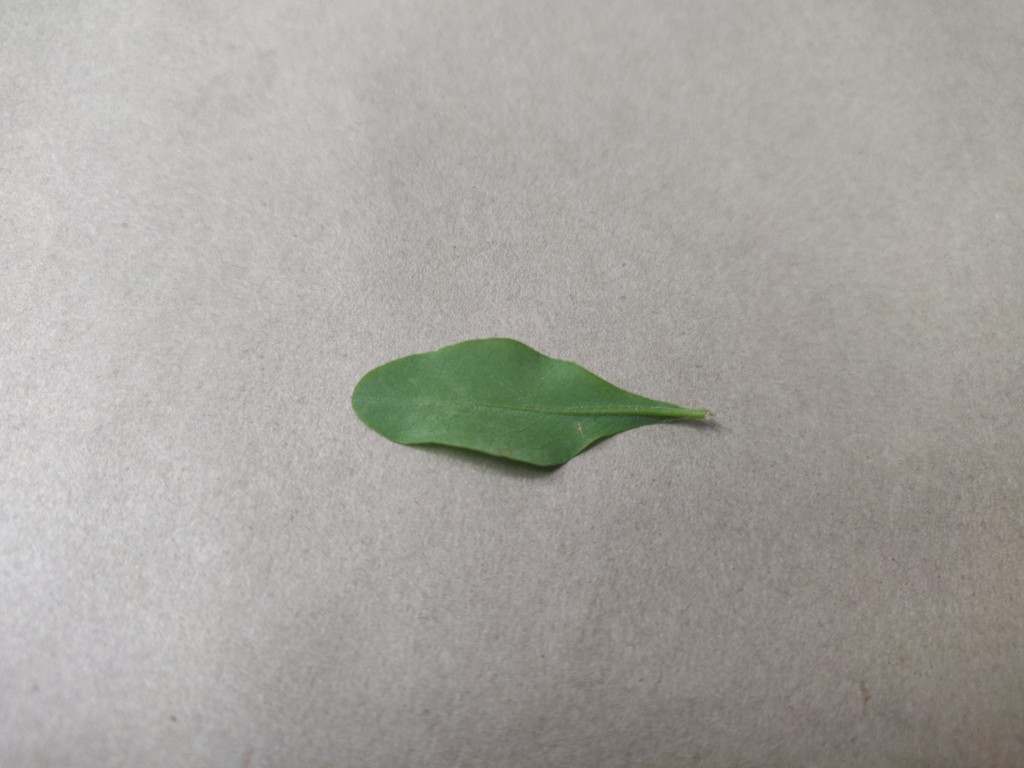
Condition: Healthy
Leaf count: single
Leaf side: back